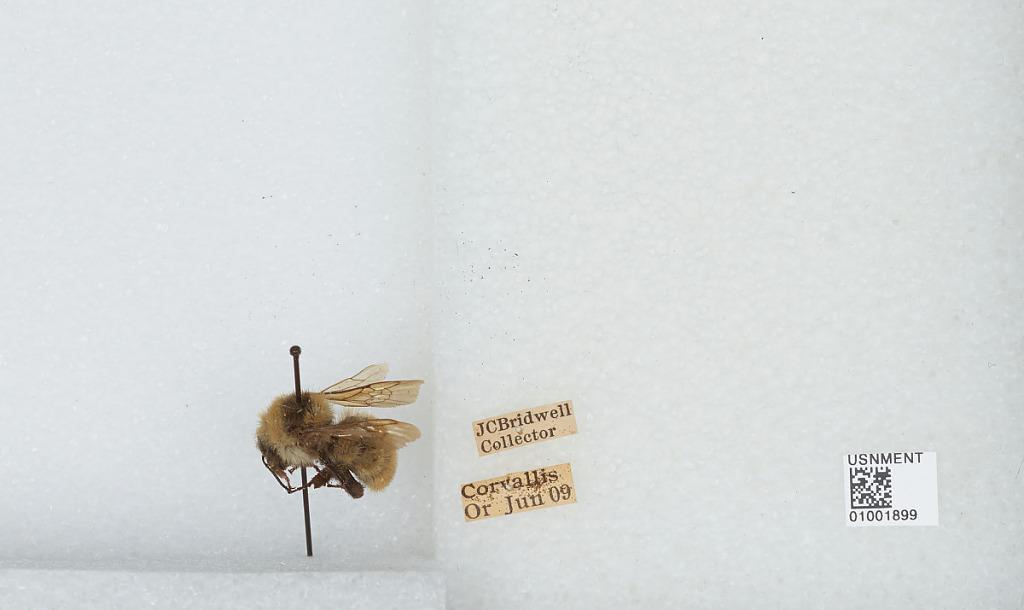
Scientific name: Bombus (Subterraneobombus) appositus Cresson
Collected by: J. Bridwell
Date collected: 1909-6-1
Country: United States
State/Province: Oregon
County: Benton
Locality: Corvallis
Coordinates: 44.5667, -123.283